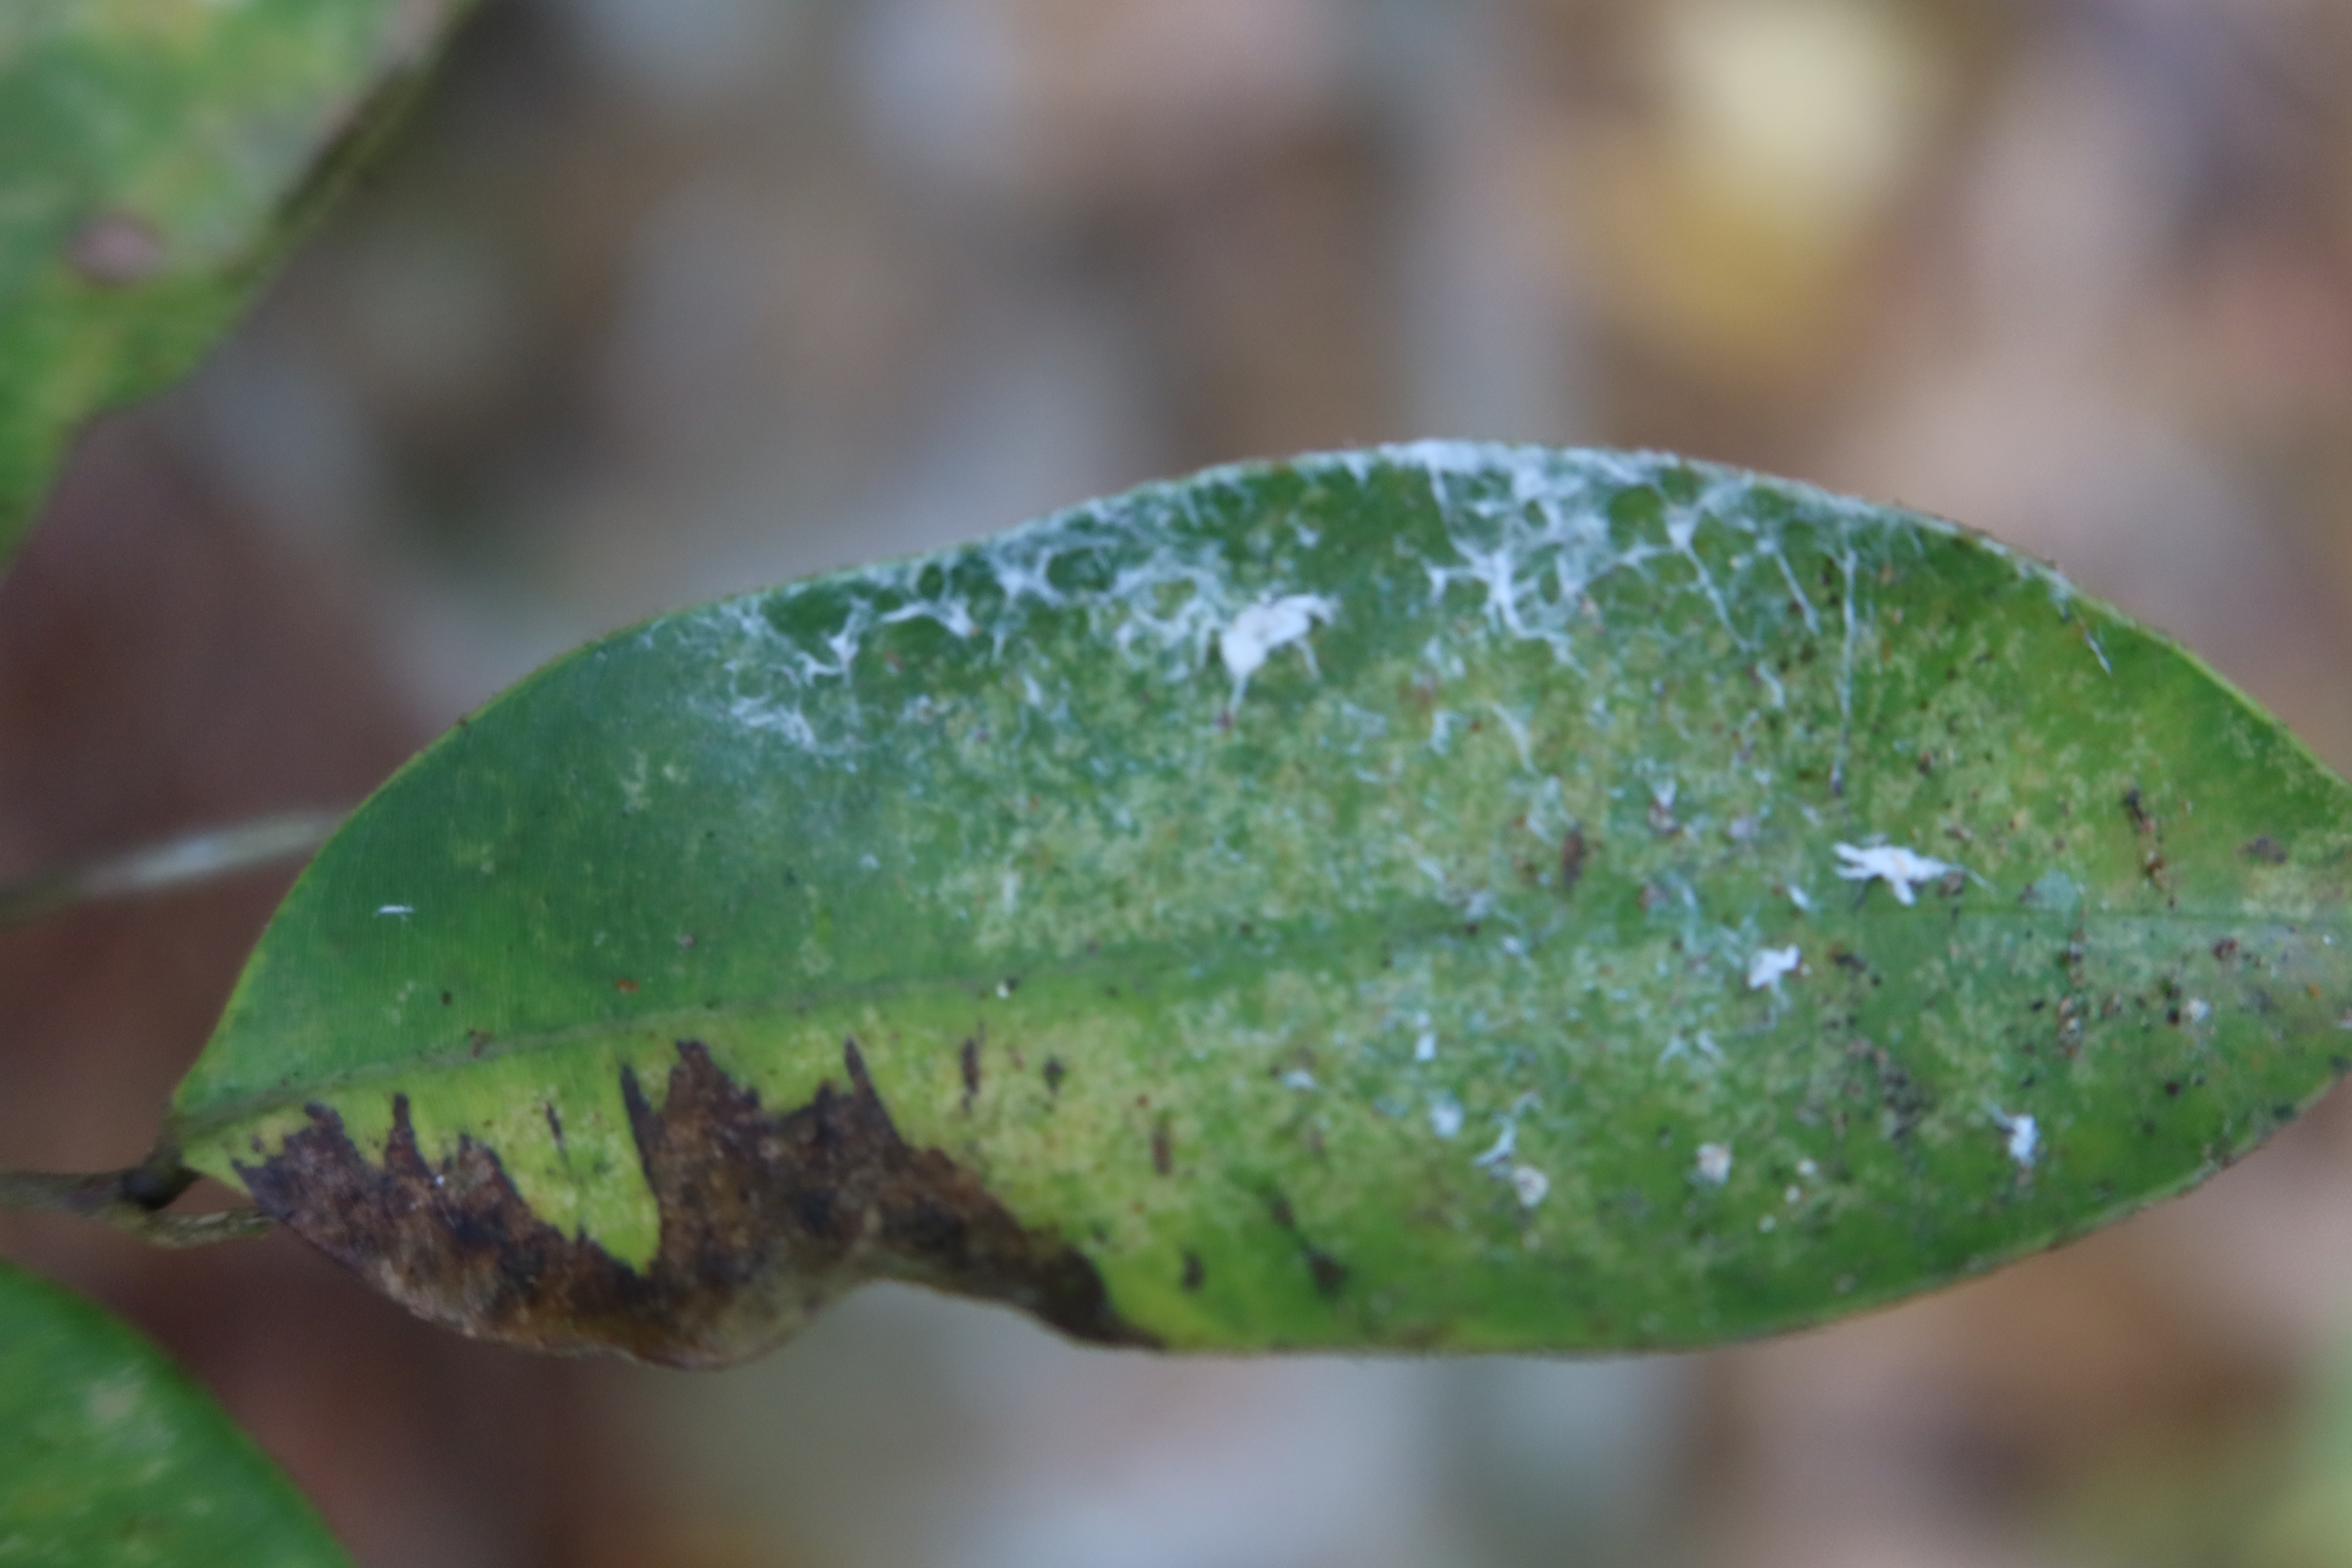
Label: Black spots